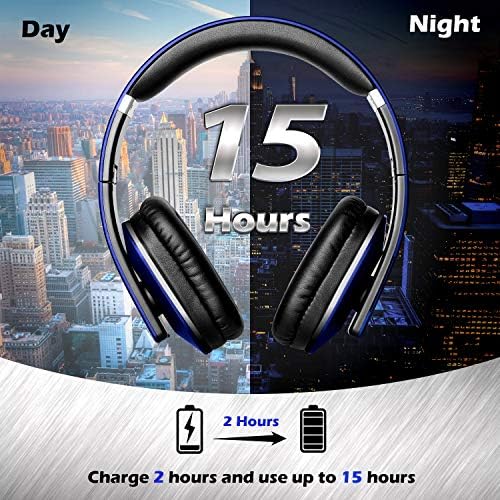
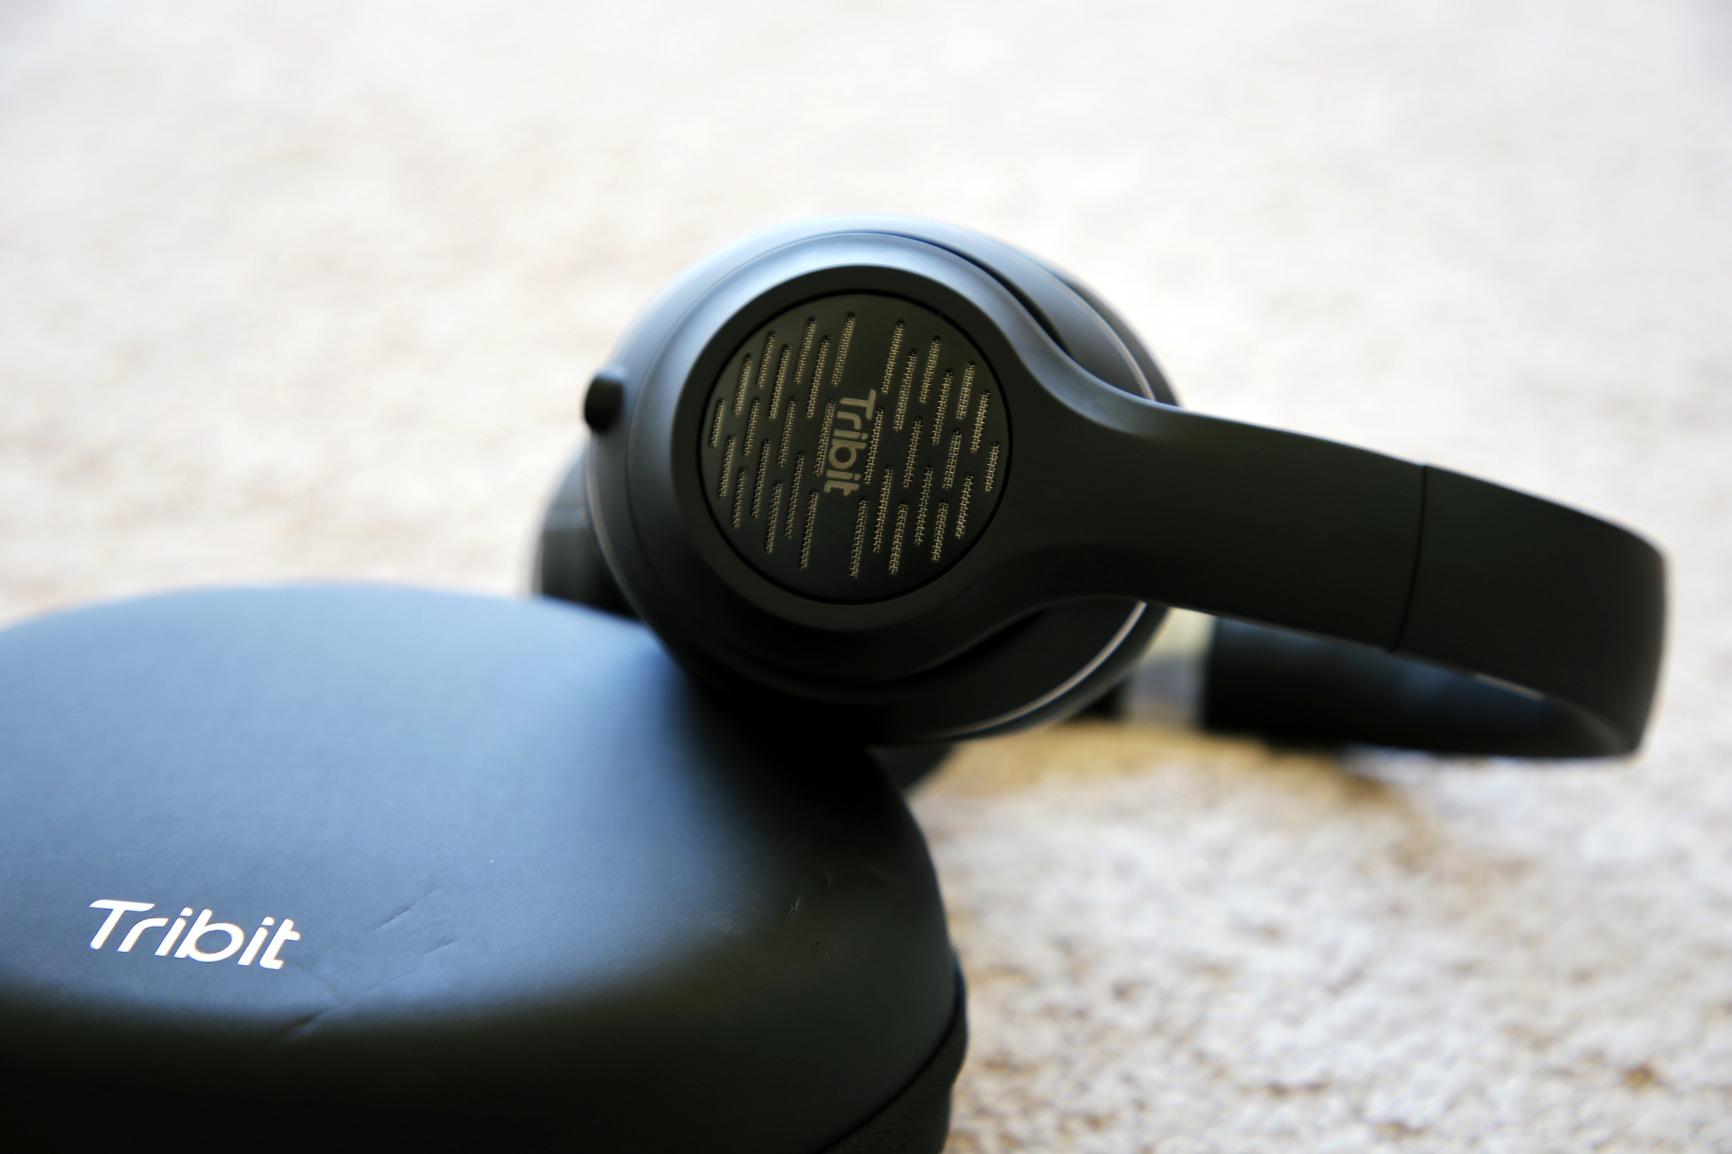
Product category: headphones
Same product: no